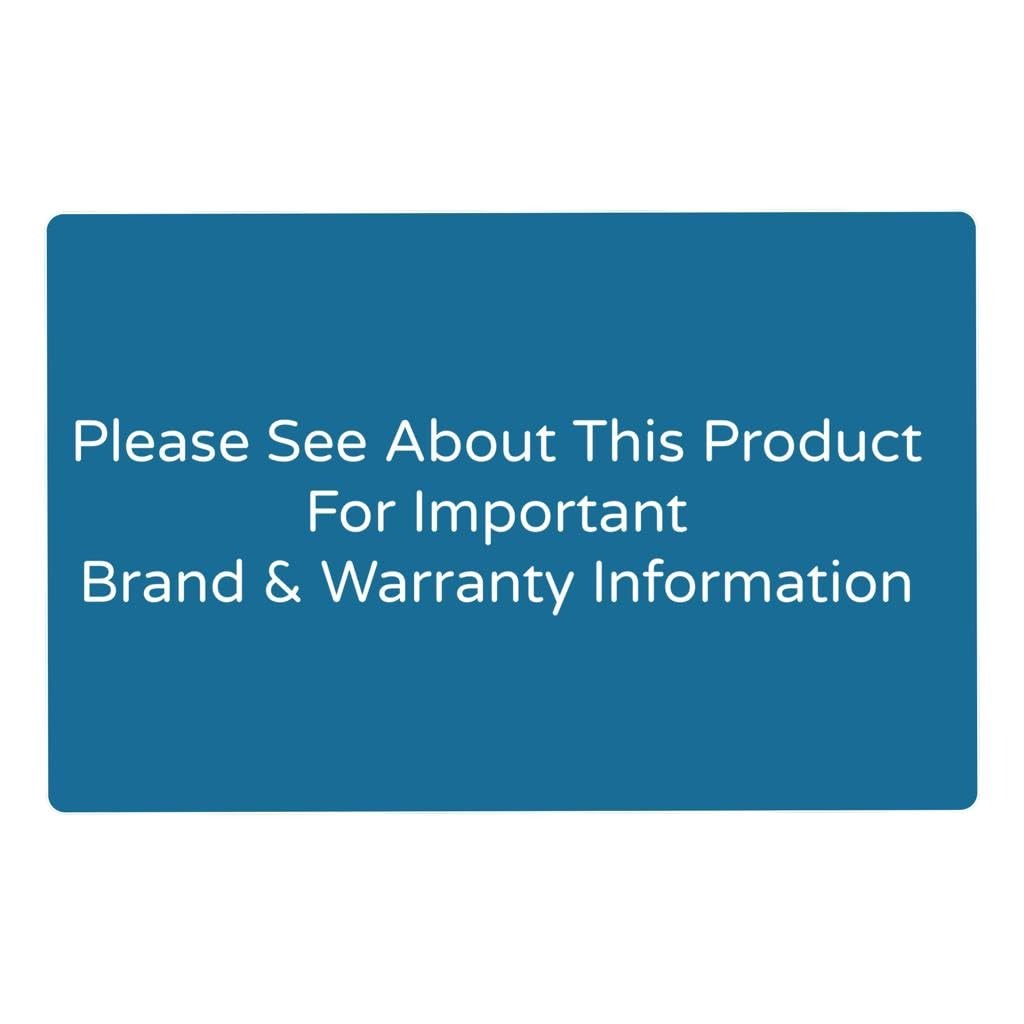
Item Name: RiverBlue Sugar And Sweeteners Packets Good For Traveling,Everyday,Restaurant,Concession Stands And Coffee Shops, (Sweet'N Low) 100 Pack
Value: 100.0
Unit: Count

Price: 9.95